Henry Newport, 3rd Earl of Bradford

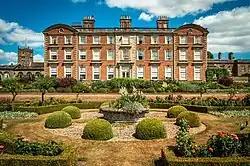
Weston Park, Staffordshire- seat of the Earls of Bradford

Newport was the eldest son of Richard Newport, 2nd Earl of Bradford and his wife Mary Wilbraham. He was educated at Westminster School and matriculated at Christ Church, Oxford on 4 May 1699 aged 15.